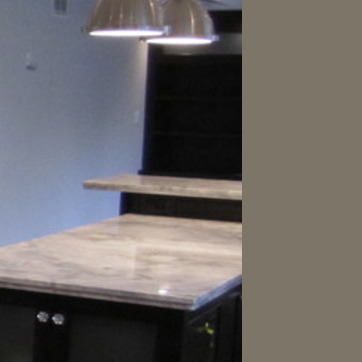
Material: polishedstone